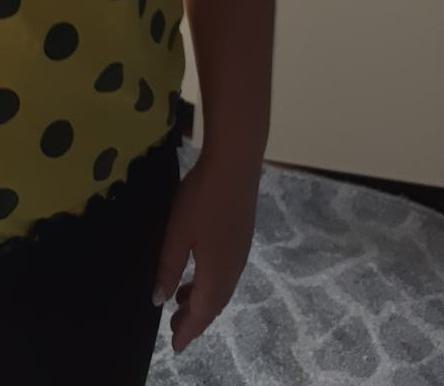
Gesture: no_gesture